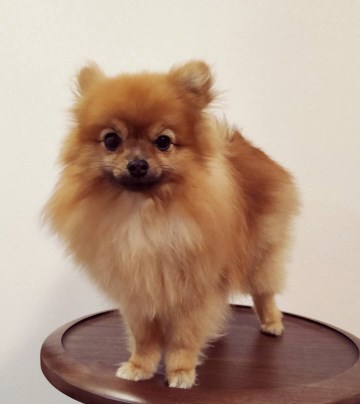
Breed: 1936-n000005-Pomeranian